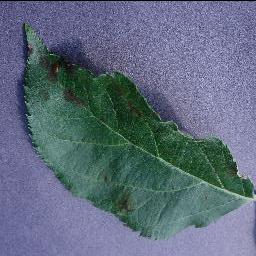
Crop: apple
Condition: scab